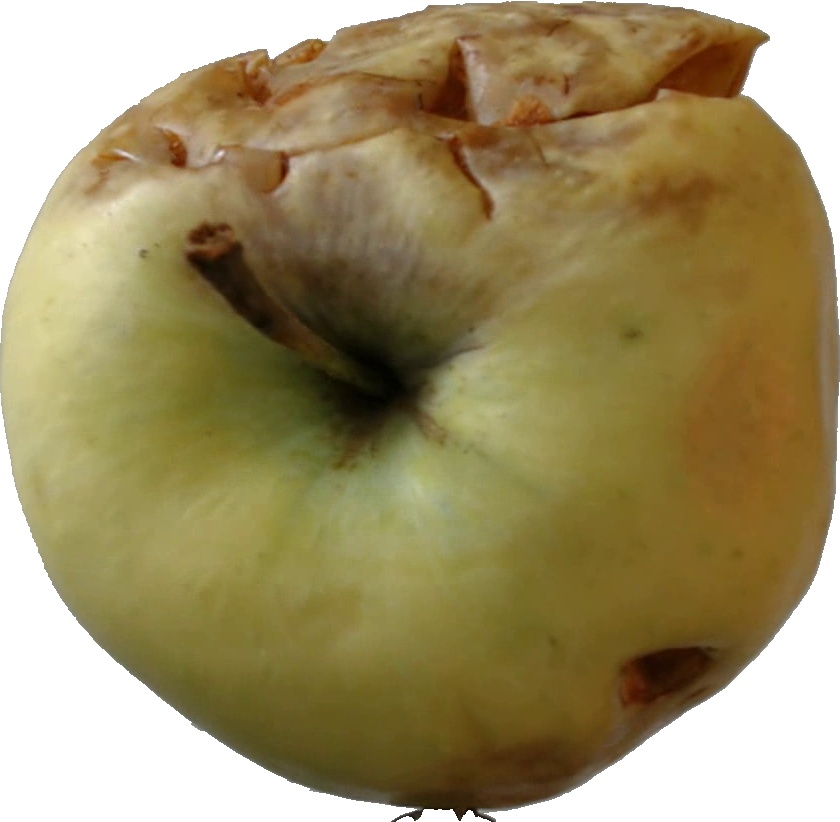
Label: apple_hit_1